List of Bavarian diplomats to Austria

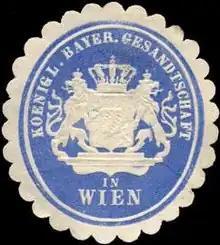
Seal of the legation

This is an incomplete list of Bavarian Envoys and Ministers to Austria from 1693 to 1920.